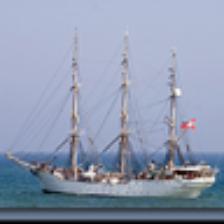
Label: NonHuman